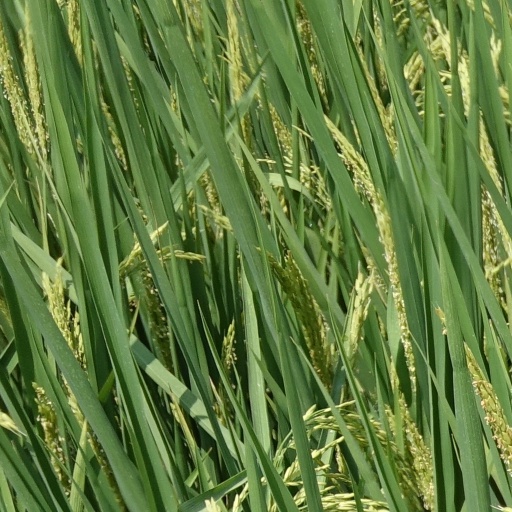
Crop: rice